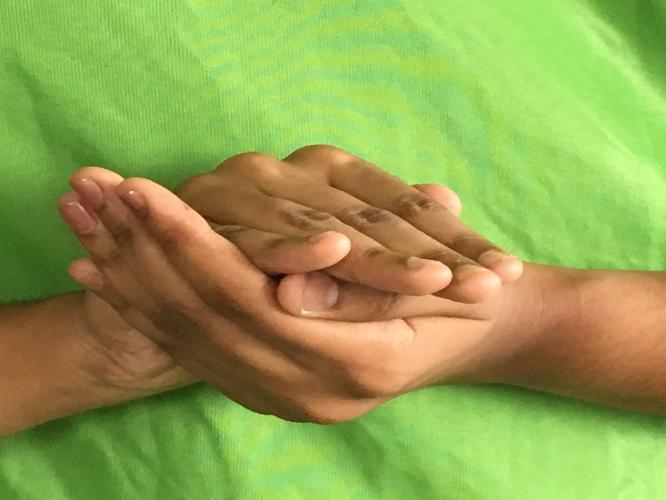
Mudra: Samputa
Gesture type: double_hand